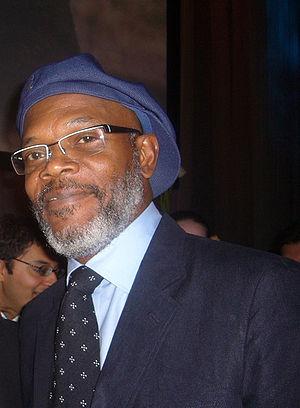
Les Soldats du désert ou Le Retour des braves au Québec est un film de guerre américain réalisé par Irwin Winkler et sorti en 2006.
Grand Theft Auto est une série de jeux vidéo développée par Rockstar North et publié par Rockstar Games. La liste suivante expose tous les doubleurs respectifs des personnages spécifiques exposés dans les jeux Grand Theft Auto III, Grand Theft Auto: Vice City, Grand Theft Auto: San Andreas, Grand Theft Auto: Liberty City Stories, Grand Theft Auto: Vice City Stories et Grand Theft Auto IV. Cette liste n'implique pas les personnages secondaires comme les piétons, les gangsters, les voix des émissions de radio et autres voix commerciales.